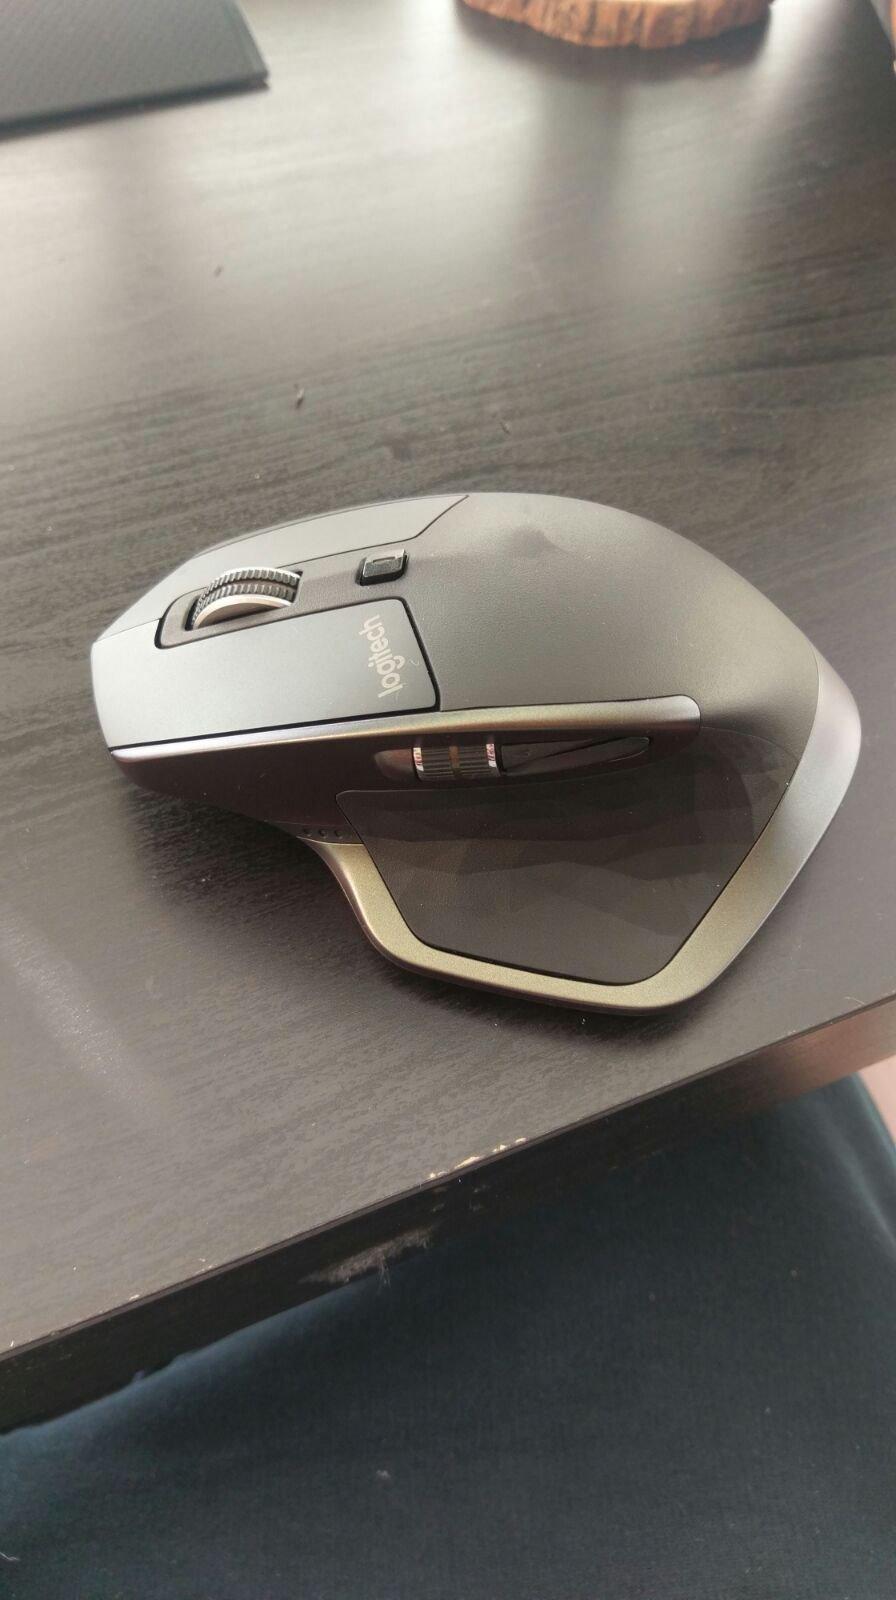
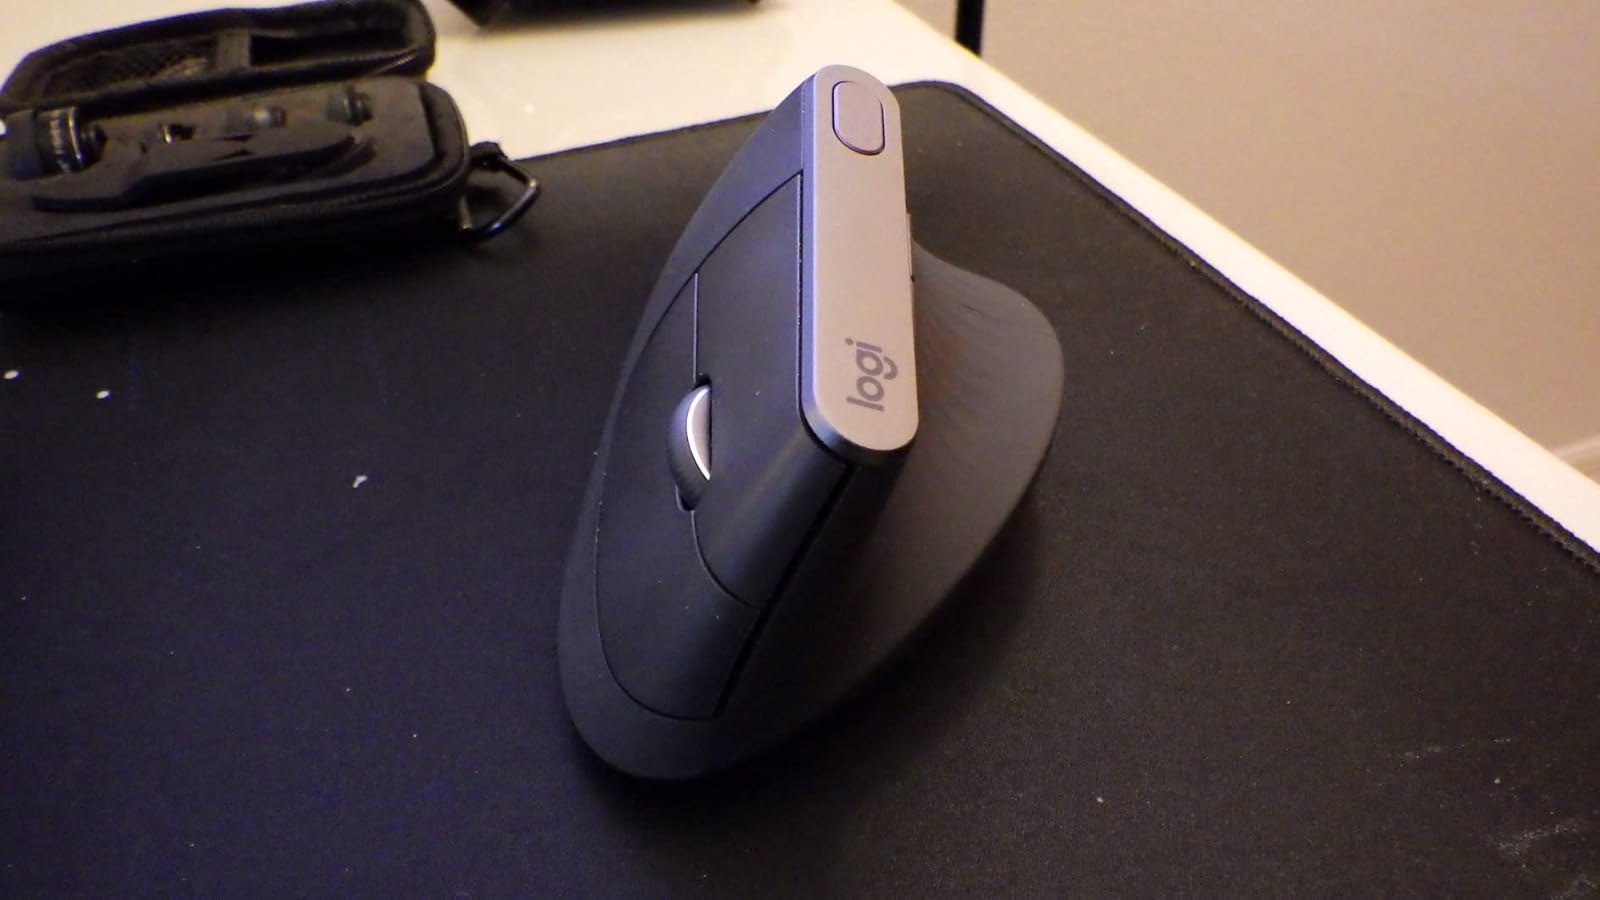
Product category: mouse
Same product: no